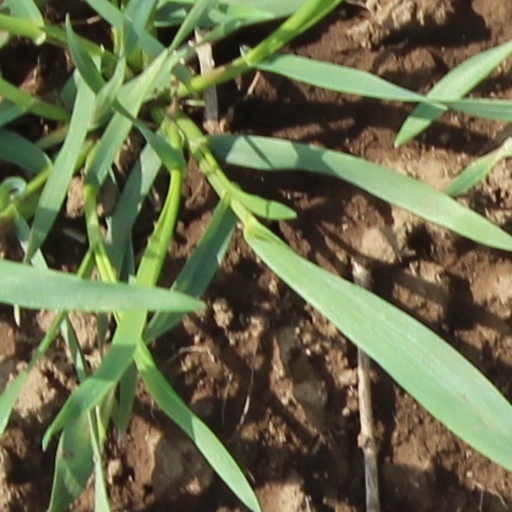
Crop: wheat